Wang Xinyu

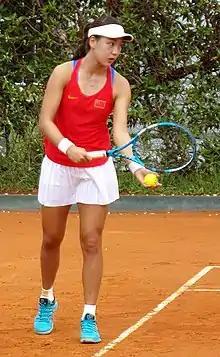
Wang at the 2018 Summer Youth Olympics

Wang booked her ticket to her major debut at the 2018 Australian Open on 3 December 2017 in Zhuhai by winning the Asia-Pacific Wildcard Playoffs, coming back to edge out the Papua New Guinean No. 1, Abigail Tere-Apisah, in the final. Tere-Apisah was only two points away from victory when leading 5–3, 30–0 in the second set, looking to become the first player from Papua New Guinea to compete in a major main draw, when momentum shifted and Wang, demonstrating fearlessness for her age, won the next seven points, before going on to level the match. Wang eventually won the match in three sets, seizing the most crucial break with a splendid backhand passing shot in the ninth game, and then closed out the final set after saving four break points. "It's probably the most important day in my life so far," Wang said in the post-match news conference to CCTV Sports Channel, the official TV broadcaster of the Australian Open in China. At the age of 16, she was the youngest Chinese player to make a Grand Slam championship main draw.